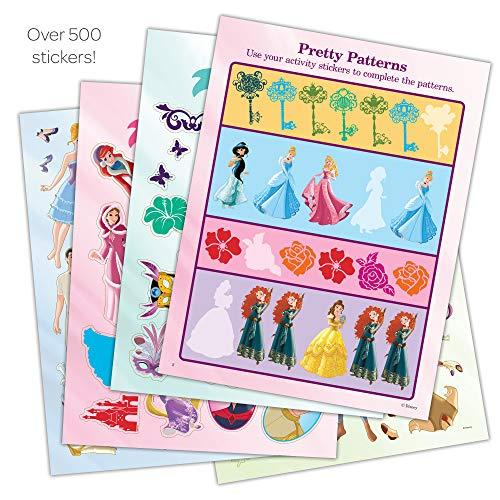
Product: Disney Princess Color and Play Giant Sticker Activity Book
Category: Toys & Games | Arts & Crafts
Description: Provides hours of interactive fun with over 500 stickers.
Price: $6.75
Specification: ProductDimensions:7.8x0.5x10.8inches|ItemWeight:8.8ounces|ShippingWeight:8.8ounces(Viewshippingratesandpolicies)|DomesticShipping:ItemcanbeshippedwithinU.S.|InternationalShipping:ThisitemcanbeshippedtoselectcountriesoutsideoftheU.S.LearnMore|ASIN:1505004012|Itemmodelnumber:52288|Manufacturerrecommendedage:36months-15years